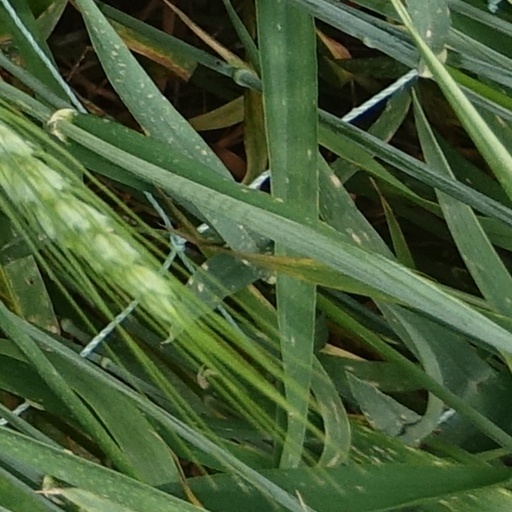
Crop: wheat